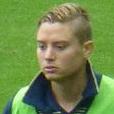
Age: 19